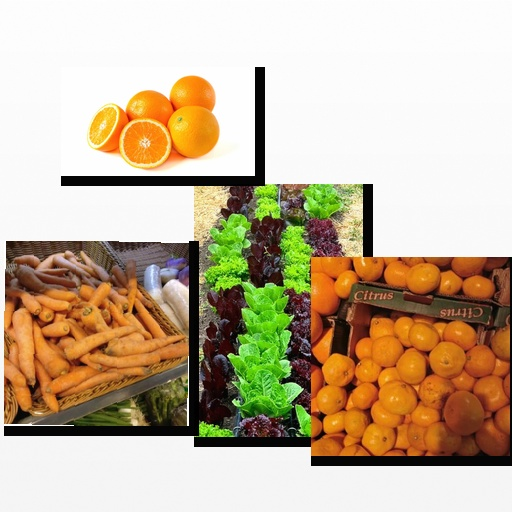
Food items: carrot, satsuma, lettuce, orange